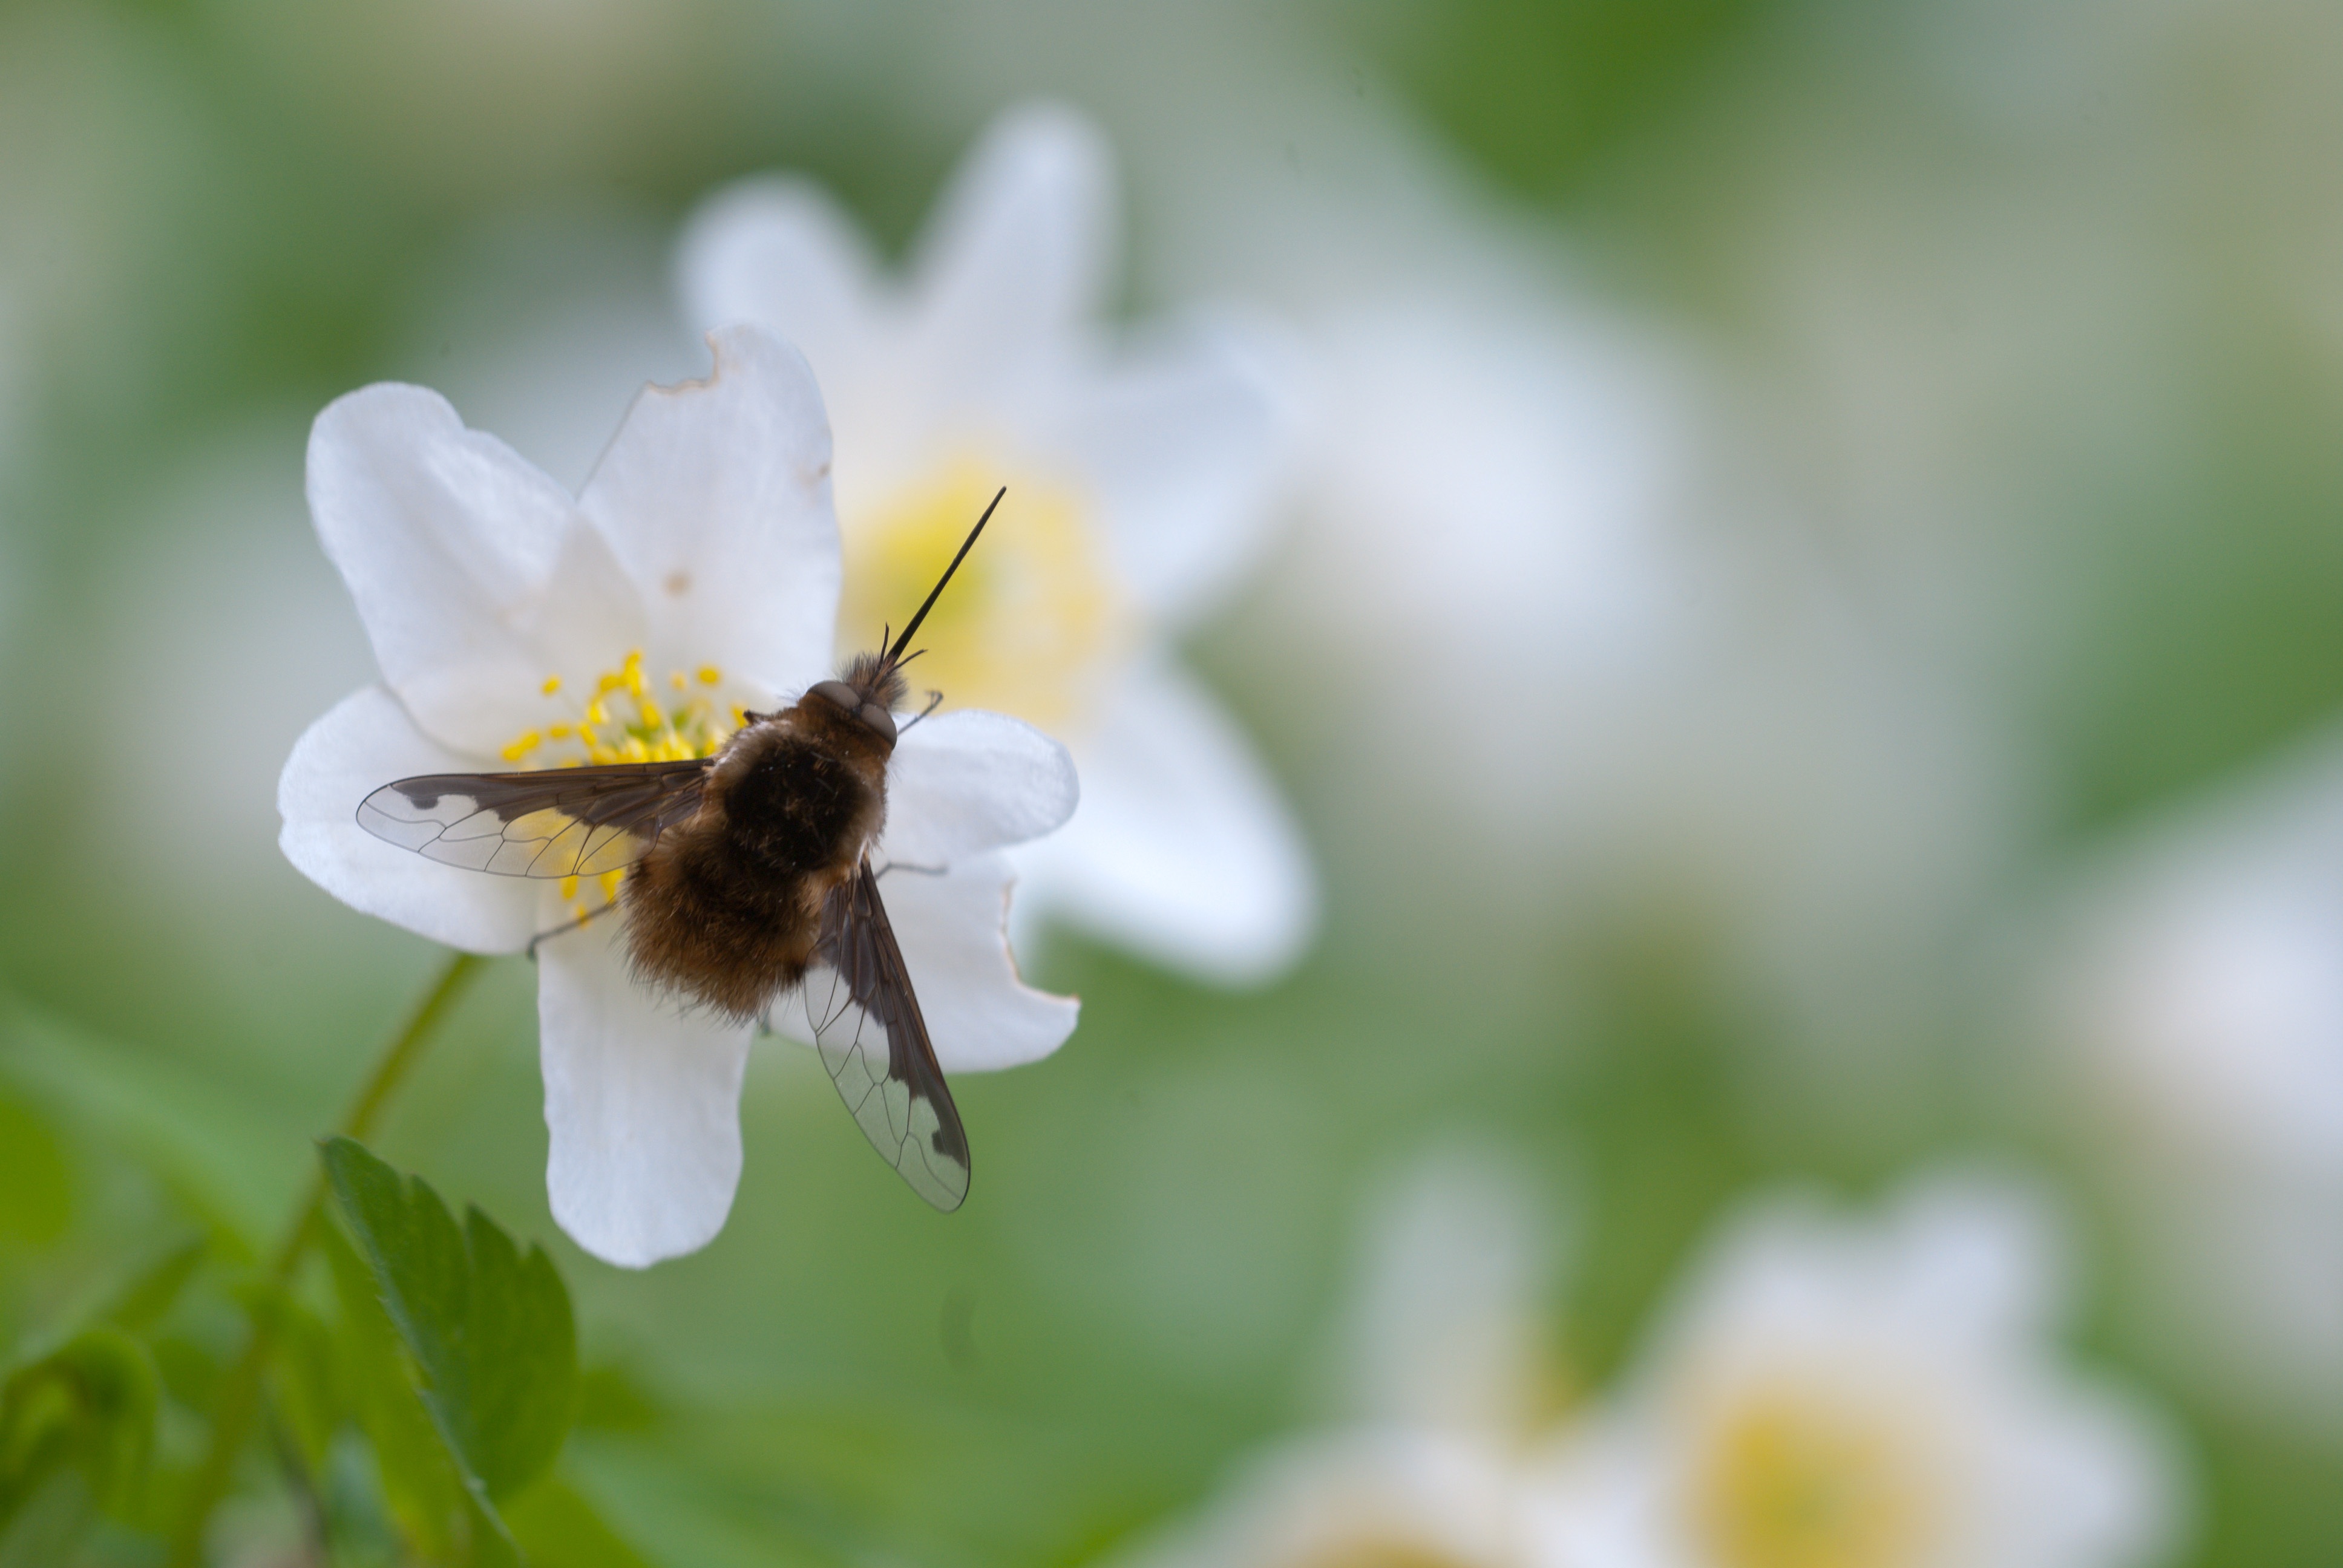
nature, blossom, wing, plant, white, photography, meadow, flower, petal, bloom, fly, pollen, pollination, spring, insect, macro, botany, close, flora, fauna, invertebrate, sprinkle, wildflower, flowers, close up, wild flowers, petals, bee, creature, bumblebee, nectar, bombylius, flight insect, macro photography, white flowers, bombyliidae, wood anemone, insect macro, proboscis, flowering plant, honey bee, pollinator, land plant, membrane winged insect